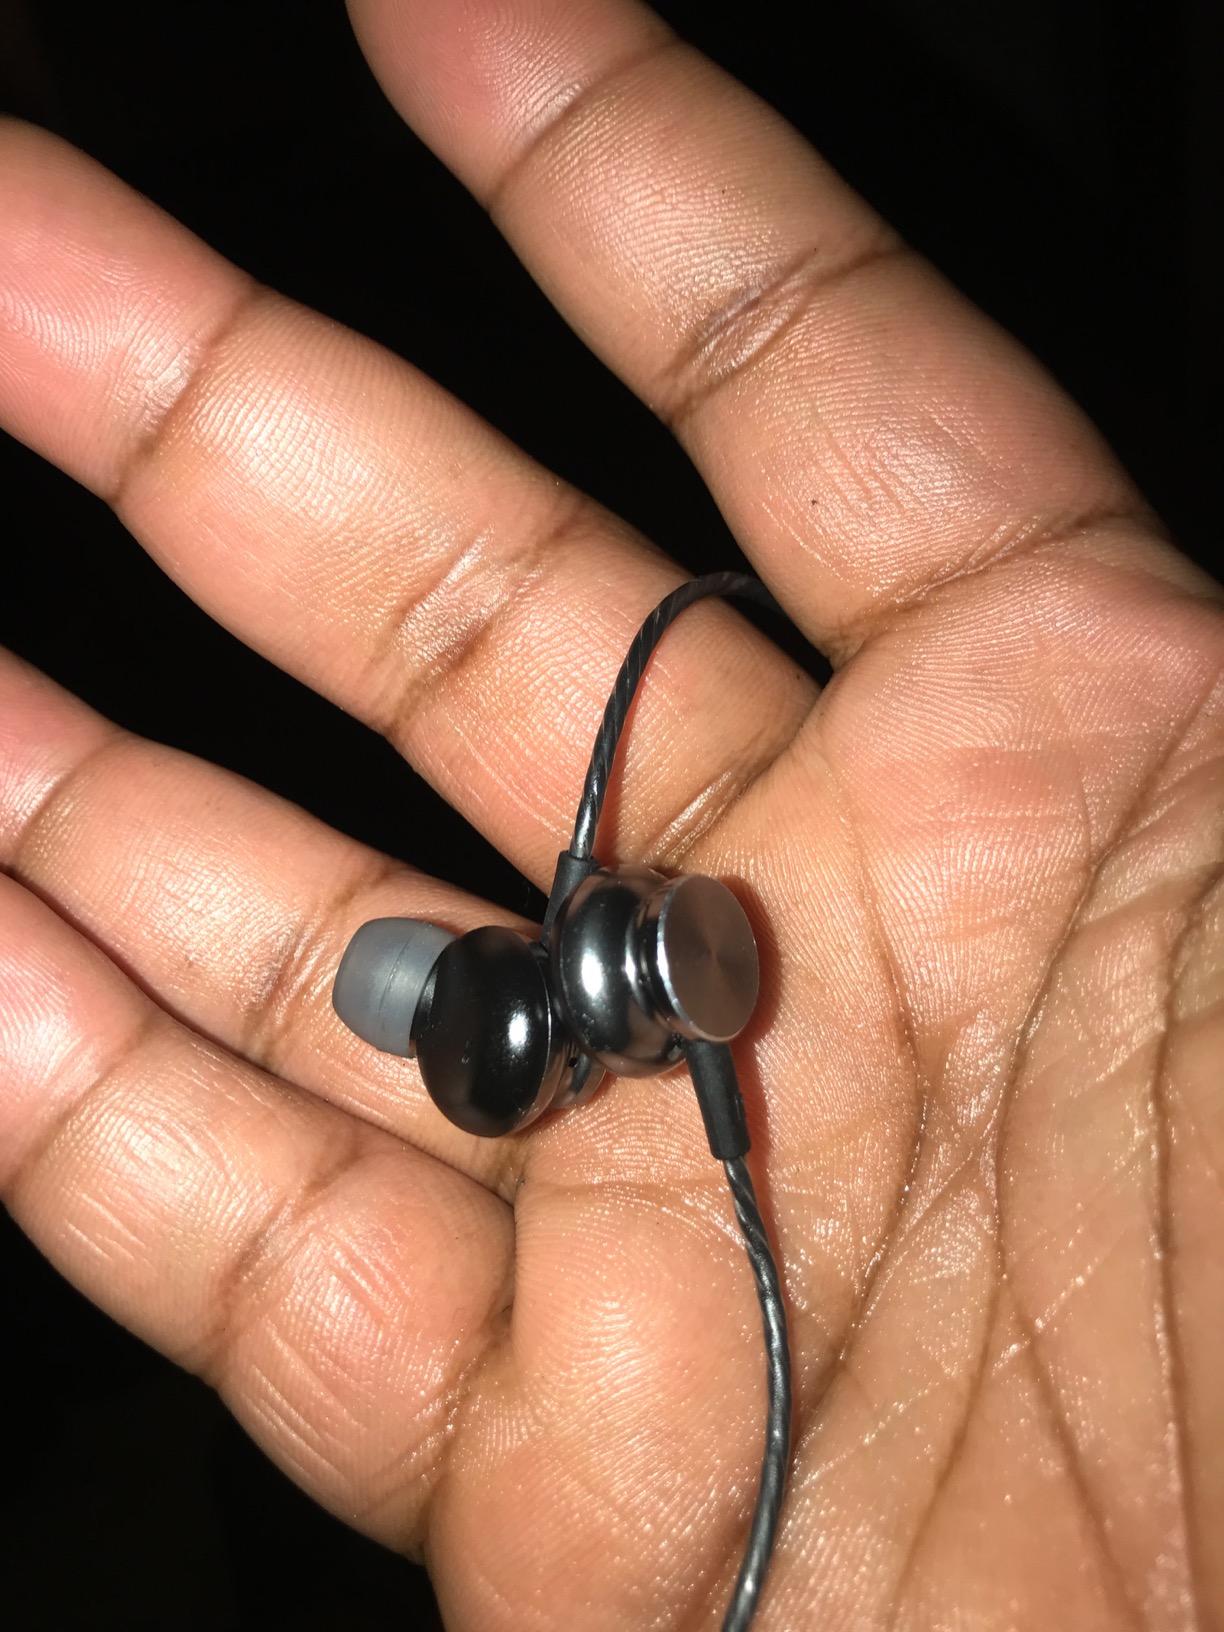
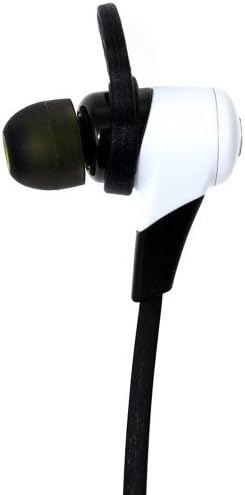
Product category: headphones
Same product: no